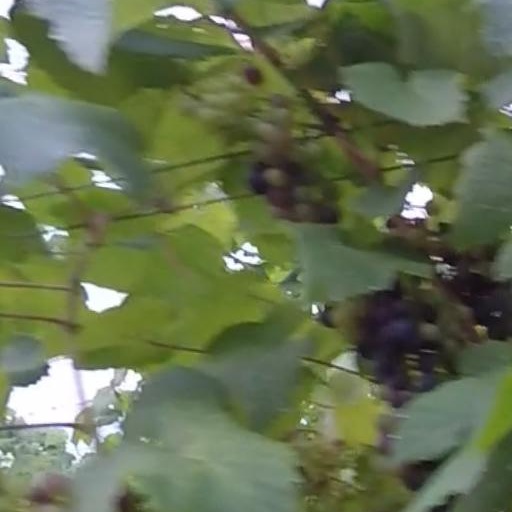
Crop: grape